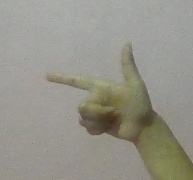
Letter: yaa